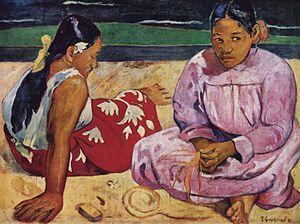
L'exotisme est un phénomène culturel de goût pour l'étranger. Le phénomène se constate à plusieurs reprises dans l'histoire des civilisations en expansion. La curiosité de la société romaine pour les religions en marge de l'Empire, ou les temps d'ouverture de la Chine à la culture européenne pourraient relever de l'exotisme. Cependant, cette attitude s'exprime avec plus d'amplitude et de variété en Occident, en raison de la mondialisation : des grandes découvertes au commerce globalisé actuel, en passant par le colonialisme. Avec Claude Lévi-Strauss, l'occident devient une culture anthropologique. Ce qui est étranger n'est pas confondu avec l'imitation qu'en fait l'occident. Une création d'inspiration étrangère cesse d'être exotique dès lors qu'elle inspire en retour un individu étranger, comme l'impressionnisme au Japon ou Picasso dans des pays d'Afrique.
1891 est une année commune commençant un jeudi.
Le loisir est l'activité que l'on effectue durant le temps libre dont on peut disposer. Ce temps libre s'oppose au temps prescrit, c'est-à-dire contraint par les occupations habituelles ou les servitudes qu’elles imposent.